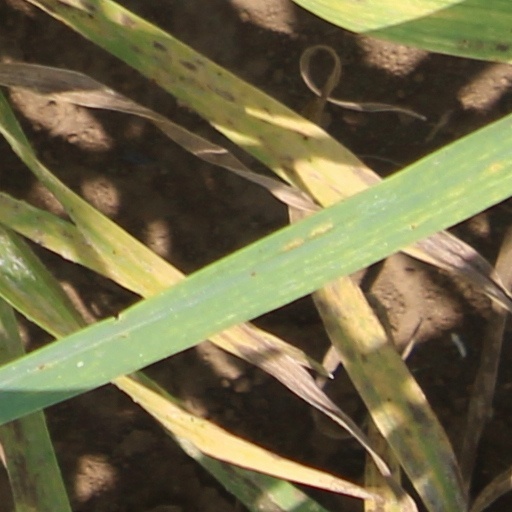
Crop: wheat